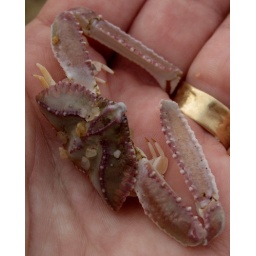
it washed up on the beach dead...Monterey Bay, California... didn't wash up in kelp...never seen them in the rocks at low tide...